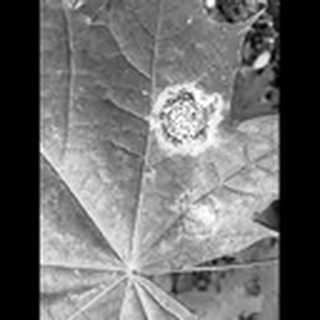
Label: cotton_target_spot